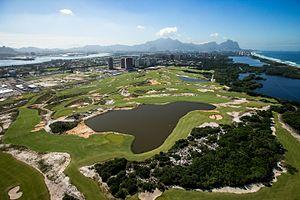
La réserve naturelle de Marapendi est une réserve naturelle située dans le quartier de Barra da Tijuca à Rio de Janeiro. À l'occasion des Jeux olympiques d'été de 2016 organisés dans la ville, les organisateurs font construire un parcours de golf olympique en rasant une partie de la forêt atlantique. Validée en 2012 par Eduardo Paes, le maire de Rio, la construction du parcours lève de nombreuses protestations. Paes a négocié l'utilisation du terrain avec Pasquale Mauro, un sulfureux milliardaire qui finance la construction du golf et de 23 luxueux bâtiments. Deux ans avant le tournoi olympique, l'ancienne zone naturelle est en travaux et le chantier est en retard.
Le golf est réintégré au programme olympique en 2016 à Rio à la suite de la décision du CIO le 9 octobre 2009